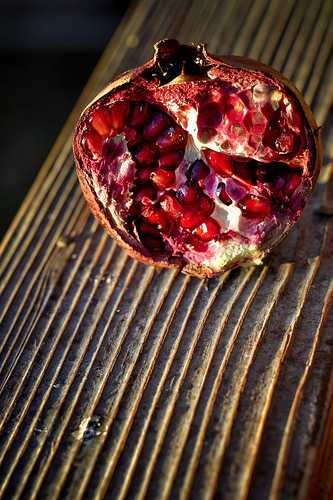
Label: Pomegranate